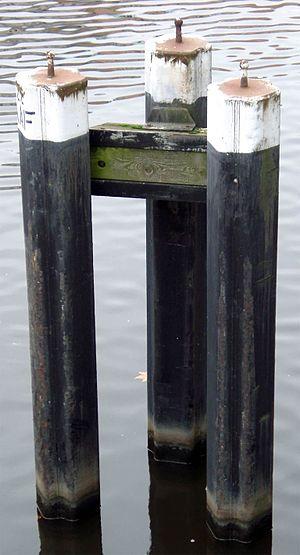
duc-d'Albe.